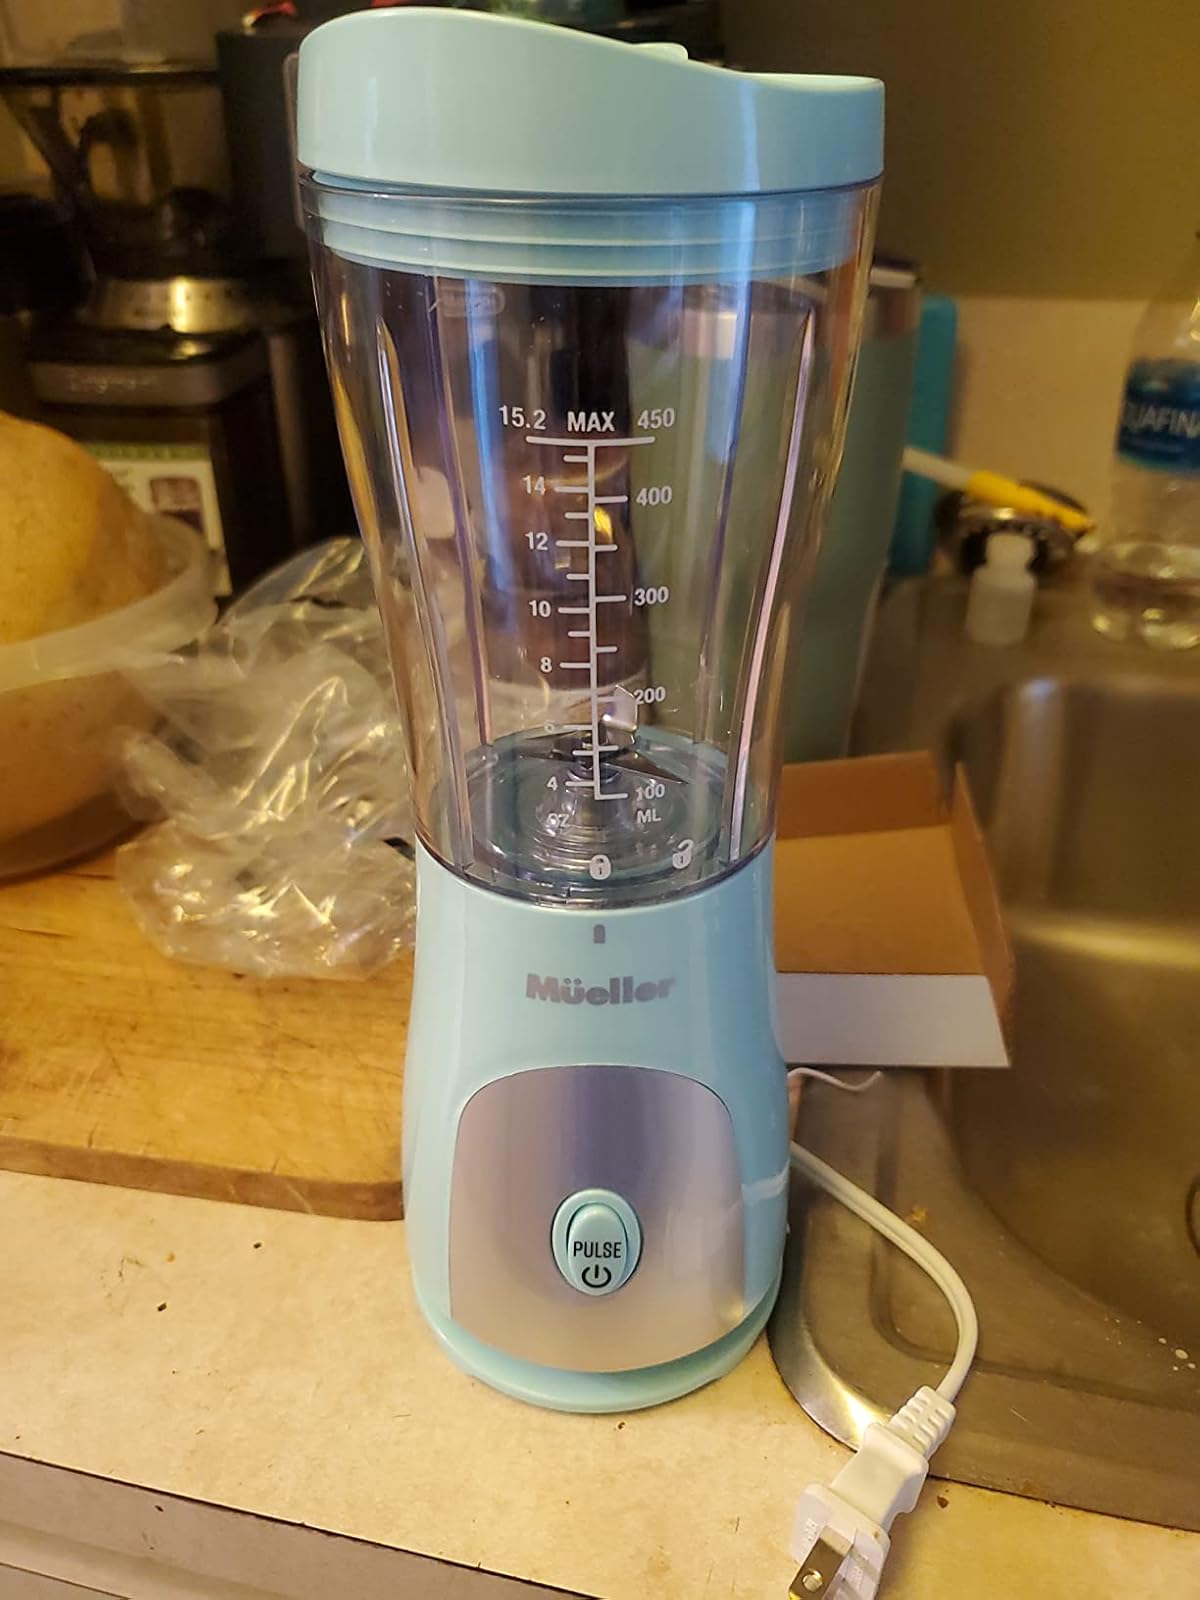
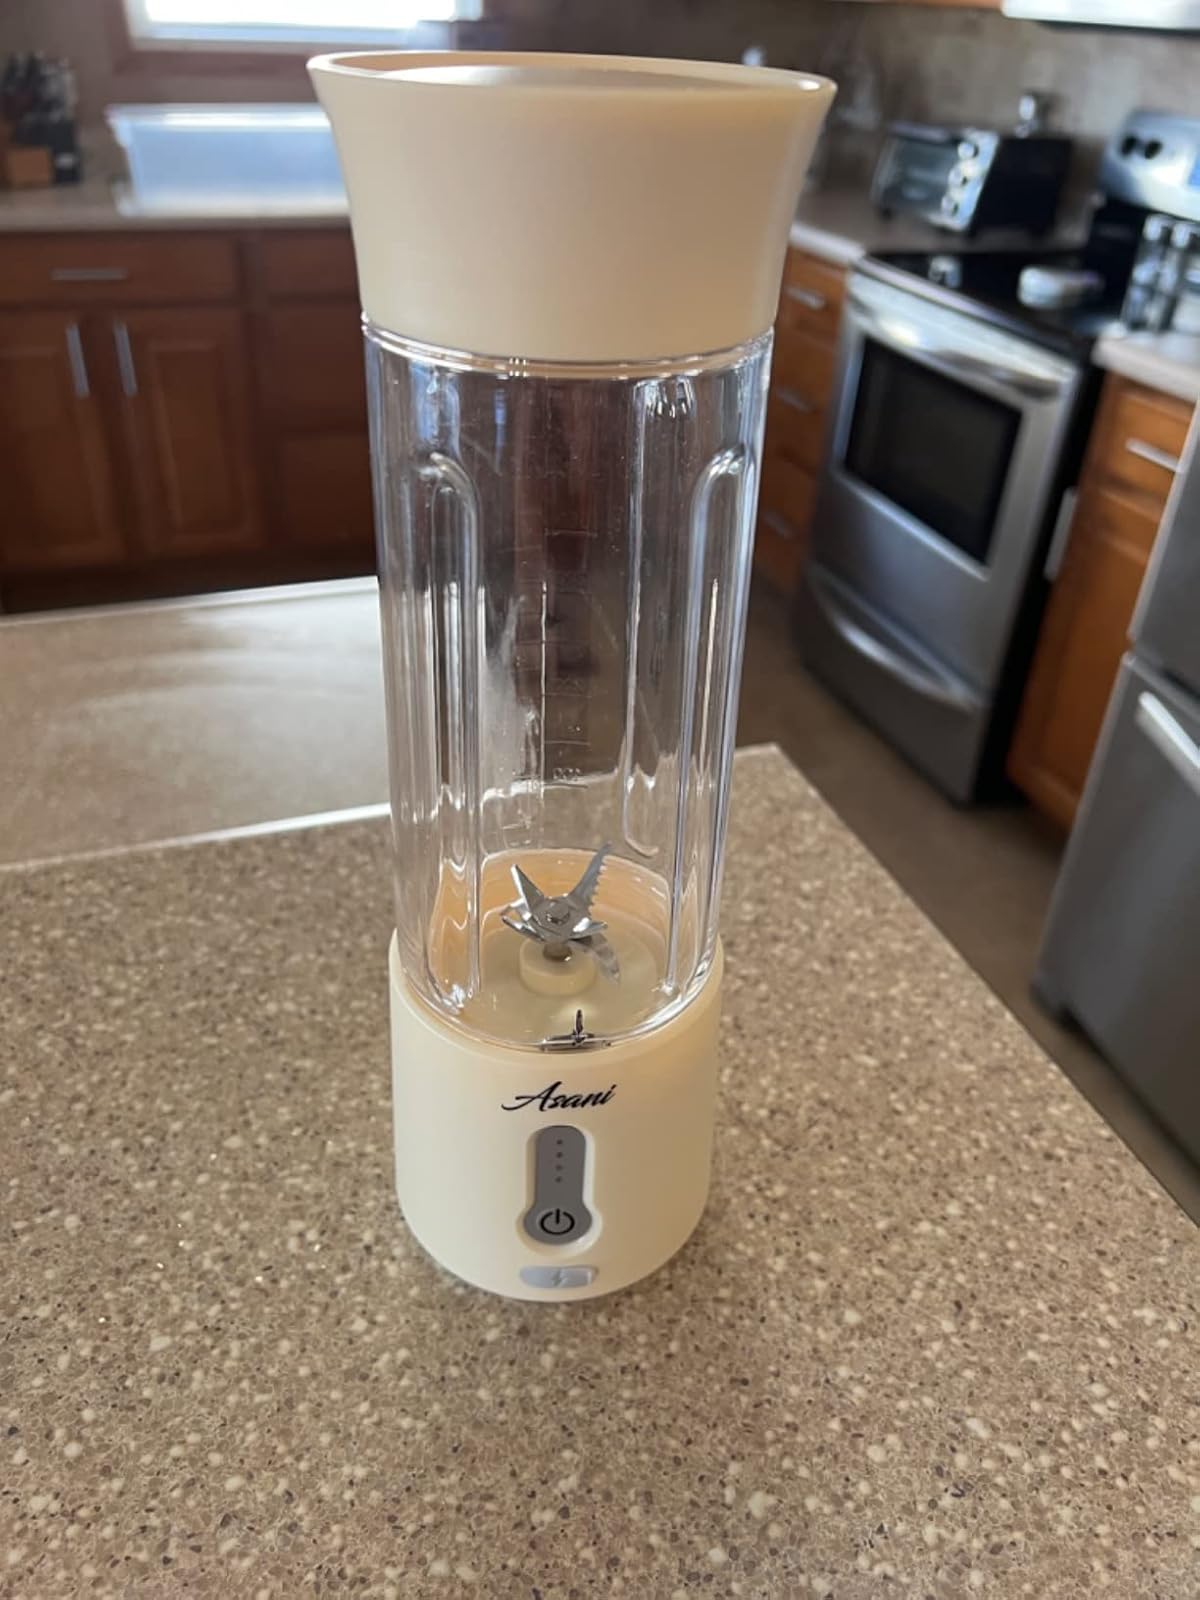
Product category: items_blender
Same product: no